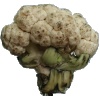
Label: Cauliflower 1